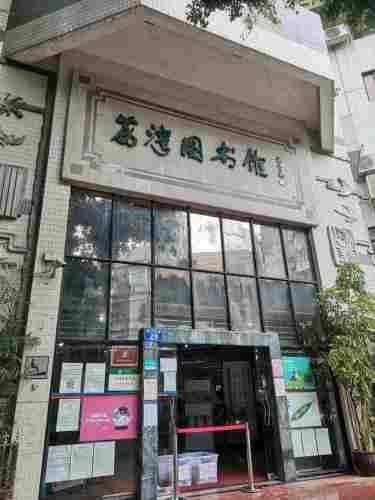
地标名称：荔湾区图书馆(周门馆)
所在城市：广州市·荔湾区